Faculty of Humanities, University of Mostar

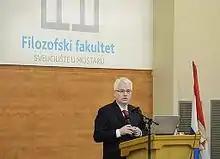
Croatian president Ivo Josipović gives a lecture at the Faculty of Humanities

Every year, the Faculty of Humanities organises scientific conferences that are of great importance. With its teachings and scientific-research activity the Faculty of Humanities makes great cooperation with the Institute for Croatian Language, Literature and History, the Institute for Latinity and other members of the University of Mostar. The Faculty of Humanities also works on establishing and maintaining good cooperation with other related studies in Bosnia and Herzegovina, Croatia and other European countries.